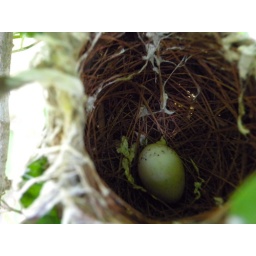
Small bird egg in nest hanging from low tree branch.